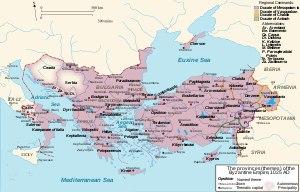
Le katepánō ou catépan est une fonction et un rang militaire important dans la hiérarchie byzantine. Le terme a été latinisé pour donner le mot de capetanus/catepan et sa signification pourrait avoir été associée à celle du mot italien capitaneus. Ce terme hybride a donné naissance au mot français « capitaine » et à son équivalent dans les autres langues.
Le Pont est une région historique actuellement située dans le territoire de la Turquie et, selon les limites que lui accordent certains, de la Géorgie. Sa ville principale est, historiquement Trabzon, aussi connue sous le nom de Trébizonde ou de Trapézonte, mais Samsun en est aujourd'hui la plus peuplée avec plus de 700 000 habitants. Ce territoire fut colonisé par les Grecs venus d'Ionie dès l'époque archaïque et demeura ainsi un foyer isolé de la culture hellénique sous une forme allogène jusque bien après la conquête turque du milieu du XVᵉ siècle. La région fut le centre de deux puissants États au cours de l'histoire : le Royaume du Pont et l'Empire de Trébizonde. Malgré un intense processus de turquisation depuis l'instauration de la république en Turquie par Mustafa Kemal Atatürk, cette région peut encore être considérée aujourd'hui comme le territoire au particularisme le plus marqué du pays, après le Kurdistan.
Le thème de Dyrrachium est une province byzantine localisée en Albanie et couvrant la côte Adriatique du pays. Il est créé au début du IXᵉ siècle et nommé d'après le nom de sa capitale, Dyrrachium.
L’Empire byzantin ou Empire romain d'Orient désigne l'État apparu vers le IVᵉ siècle dans la partie orientale de l'Empire romain, au moment où celui-ci se divise progressivement en deux.
Le thème de Bulgarie est un thème byzantin établi à la suite de la conquête de l'Empire bulgare par Basile II en 1019.
Après le renversement de la dynastie des Comnènes, l’Empire byzantin fut gouverné pendant dix-neuf ans par la dynastie des Anges. Le règne de son premier représentant, Isaac II Ange, fut marqué par la poursuite du déclin amorcé sous les deux derniers Comnènes : l’administration de l’État continua à s’effriter pendant que s’accroissait la puissance des grands propriétaires terriens et que se multipliaient les tentatives de séparatisme régional. La Bulgarie et la Serbie amorcèrent leur séparation de l’empire à la faveur de la troisième croisade.
L'Apocalypse d'Anastasie, composée au XIᵉ siècle, présente une continuité avec la culture antique de l’au-delà dans la culture byzantine, tout en démontrant les prémisses d’une identité grecque moderne. Elle présente le voyage d’une nonne vertueuse, Anastasie, qui meurt et revient à la vie au bout de trois jours. Elle raconte l’ouverture du paradis sur terre et l’instauration du royaume divin. Anastasie est chargée par Dieu de raconter ce qu’elle a vu aux hommes afin qu’ils se repentent de leurs péchés.
Le duché d'Ibérie est une unité administrative et militaire de l'Empire byzantin, souvent improprement qualifiée de « thème ».
Les régions historiques de Turquie sont les anciens découpages de l'actuel territoire de la Turquie. Le pays a connu six principaux découpages régionaux successifs, chacun ayant évolué au cours du temps :
L’histoire de l'Anatolie englobe le passé de toute la région désignée sous le nom d’Anatolie, aussi connue sous le nom d’Asie Mineure et considérée comme l’extension la plus occidentale de l’Asie de l'Ouest. Géographiquement, elle comprend la plus grande partie de la Turquie moderne, depuis la mer Égée jusqu’aux montagnes de la frontière arménienne à l'est et de la mer Noire au nord jusqu’aux monts Taurus au sud.
Les guerres entre les Arabes et les Byzantins sont une série de guerres entre les califats arabes et l'Empire byzantin entre le VIIᵉ et le XIIᵉ siècle. Celles-ci débutent en même temps que les premières conquêtes musulmanes des califes bien guidés et omeyyades et se poursuivent sous la forme d'un bras de fer frontalier permanent jusqu'au début des croisades. À la suite de celles-ci, les Byzantins, perdent une importante partie de leur territoire.
Constantin X, né vers 1006 et mort le 22 mai 1067, est un empereur byzantin du 24 novembre 1059 au 22 mai 1067. Il est le fondateur de l'éphémère dynastie Doukas qui régna sur l'empire de 1059 à 1081. D'un caractère affable et peu autoritaire, il s'appuya pour gouverner sur son épouse, son frère Jean et son ministre Michel Psellos, renversant les réformes mises en place par son prédécesseur, Isaac Iᵉʳ, lesquelles avaient suscité la haine de la noblesse civile et de l'Église et conduit à son renversement. Sur le plan extérieur, Constantinople perdit aux mains des Normands ce qui lui restait de possessions en Italie, pendant que dans les Balkans, les Magyars occupaient Belgrade et qu'en Asie mineure, ses troupes subirent plusieurs défaites contre celles du sultan seldjoukide Alp Arslan.
L’économie byzantine prit rapidement son essor après la fondation de Constantinople en 330, laquelle devint rapidement la plaque tournante du commerce en Méditerranée au VIᵉ siècle. L’Empire byzantin étendait alors ses ramifications en Eurasie et en Afrique du Nord. Cette croissance devait être freinée par l’extension des conquêtes arabes à partir du VIIᵉ siècle lesquelles résultèrent en une période de déclin et de stagnation lorsque Byzance perdit ses territoires d’Asie. Les réformes de Constantin V devaient marquer le début d’un renouveau qui se maintiendra jusqu’à la conquête par les Latins de la quatrième croisade en 1204. Pendant cette période qui constitua l’âge d’or de son économie l’empire byzantin projeta une image de luxe qui faisait l’envie des voyageurs étrangers en visite ou en mission dans la capitale. Après l’éphémère Empire latin et la restauration de l’empire par Michel VIII Paléologue on assista à une tentative de restauration de l’économie qui ne put se matérialiser, Byzance ne contrôlant plus les forces économiques à l’œuvre tant à l’intérieur qu’à l’extérieur de l’empire.